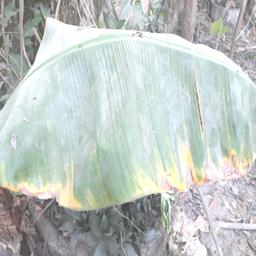
Label: POTASSIUM DEFICIENCY